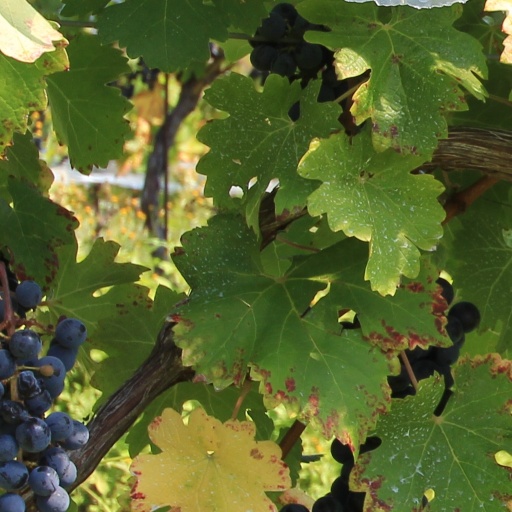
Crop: grape